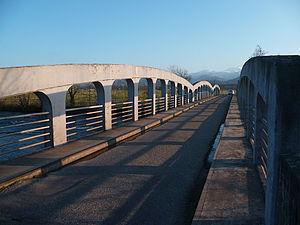
Taurignan-Castet (Ariège, Midi-Pyrénées, France)
Taurignan-Castet est une commune française située dans le département de l'Ariège, en région Occitanie.